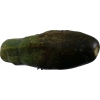
Label: cucumber